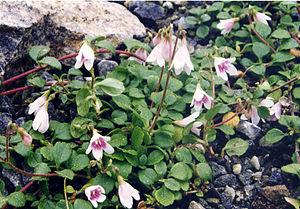
La réserve naturelle nationale du plan de Tuéda est une réserve naturelle nationale située en Auvergne-Rhône-Alpes dans le Massif de la Vanoise en limite ouest du Parc national de la Vanoise. Classée en 1990, elle occupe une surface de 1 113 hectares et protège un milieu naturel exceptionnel présentant une faune diversifiée.